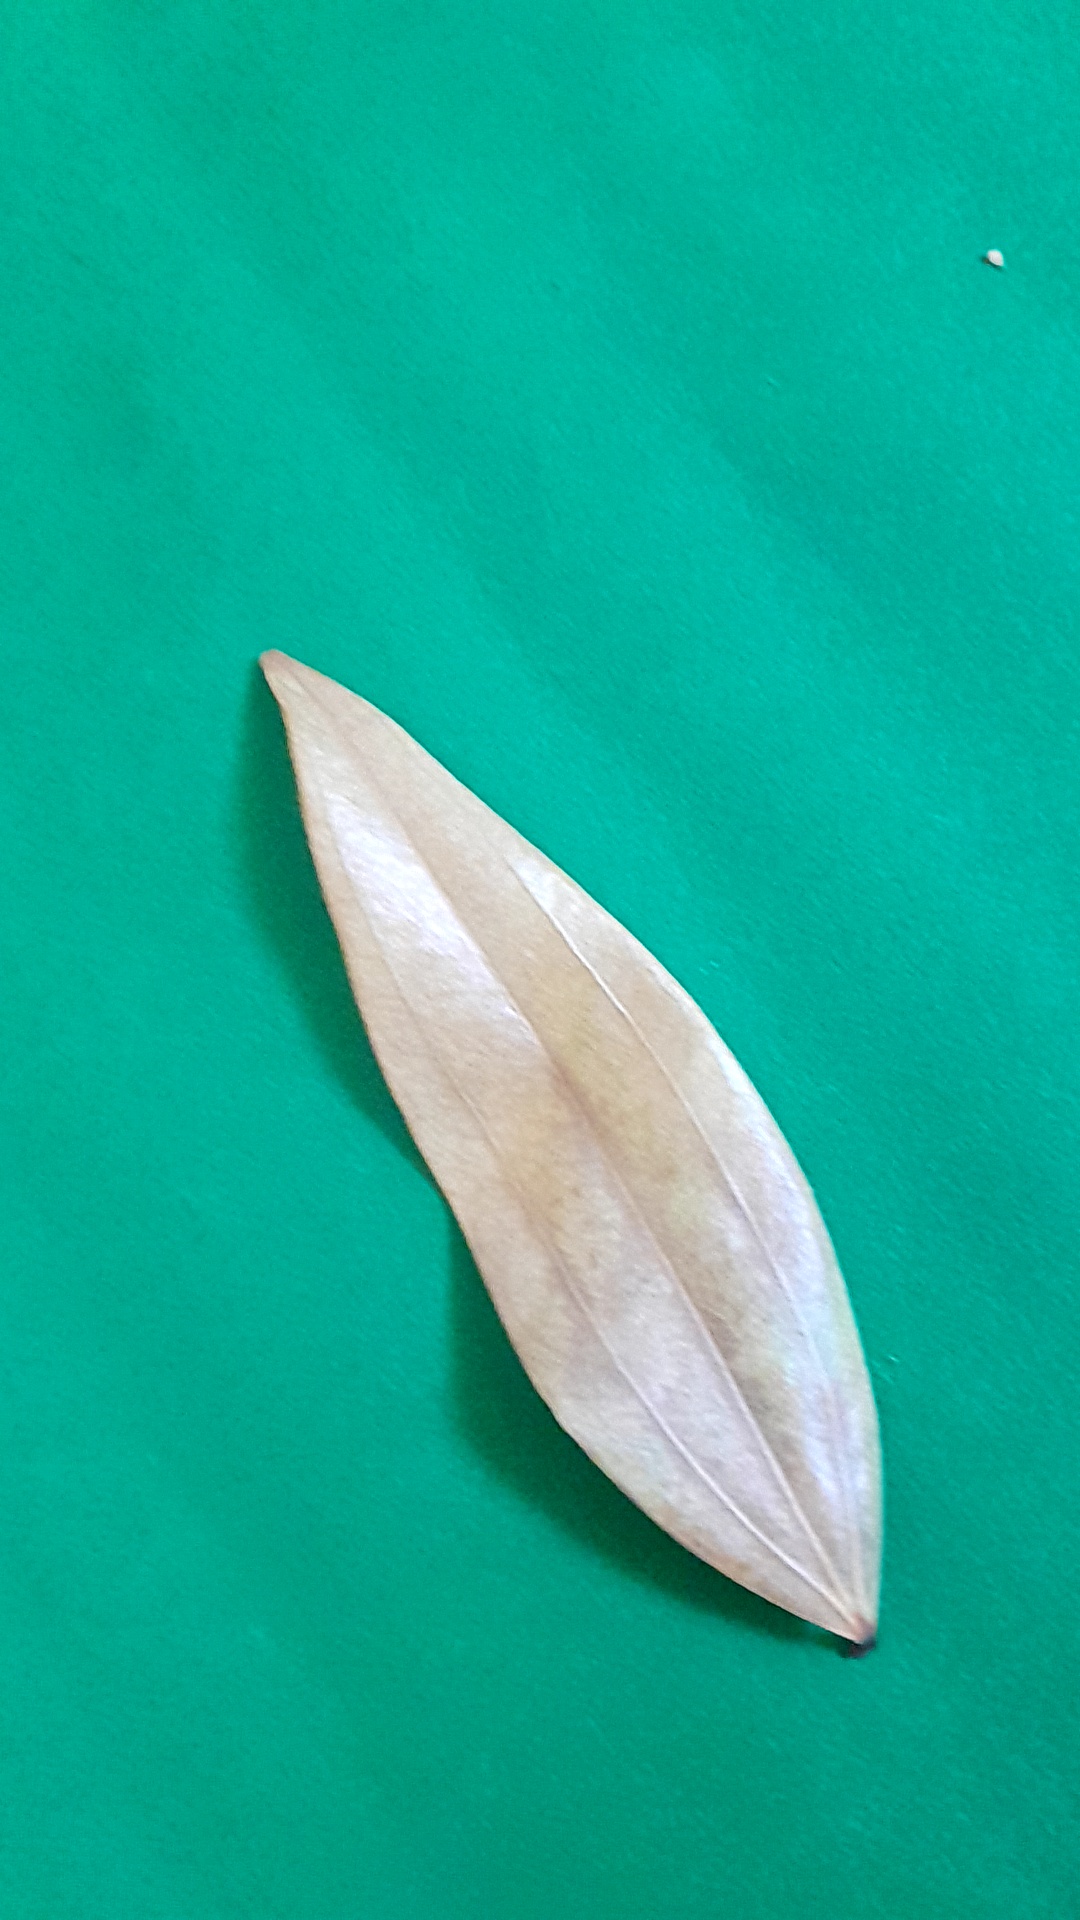
Label: Dry Leaf